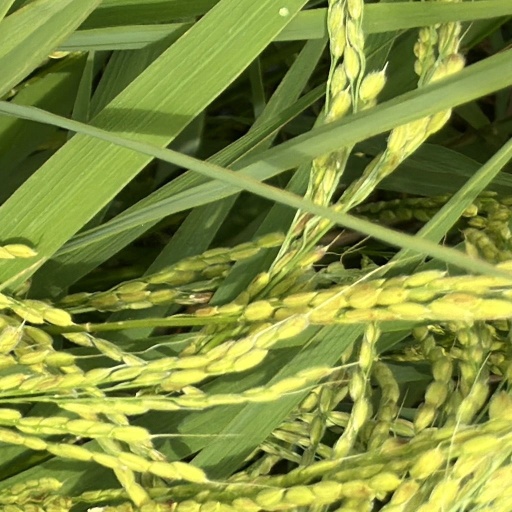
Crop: rice